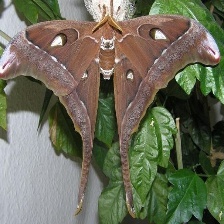
Species: HERCULES MOTH